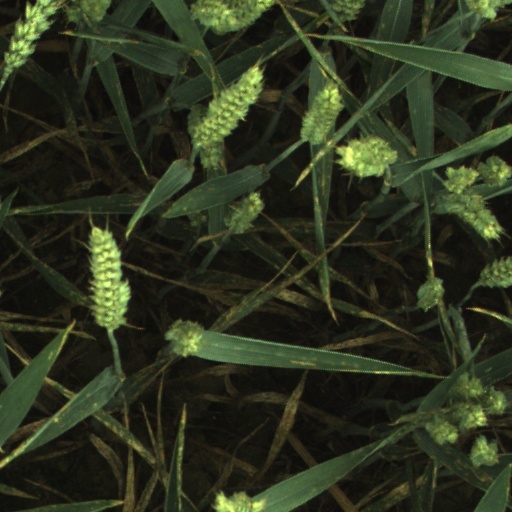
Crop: wheat